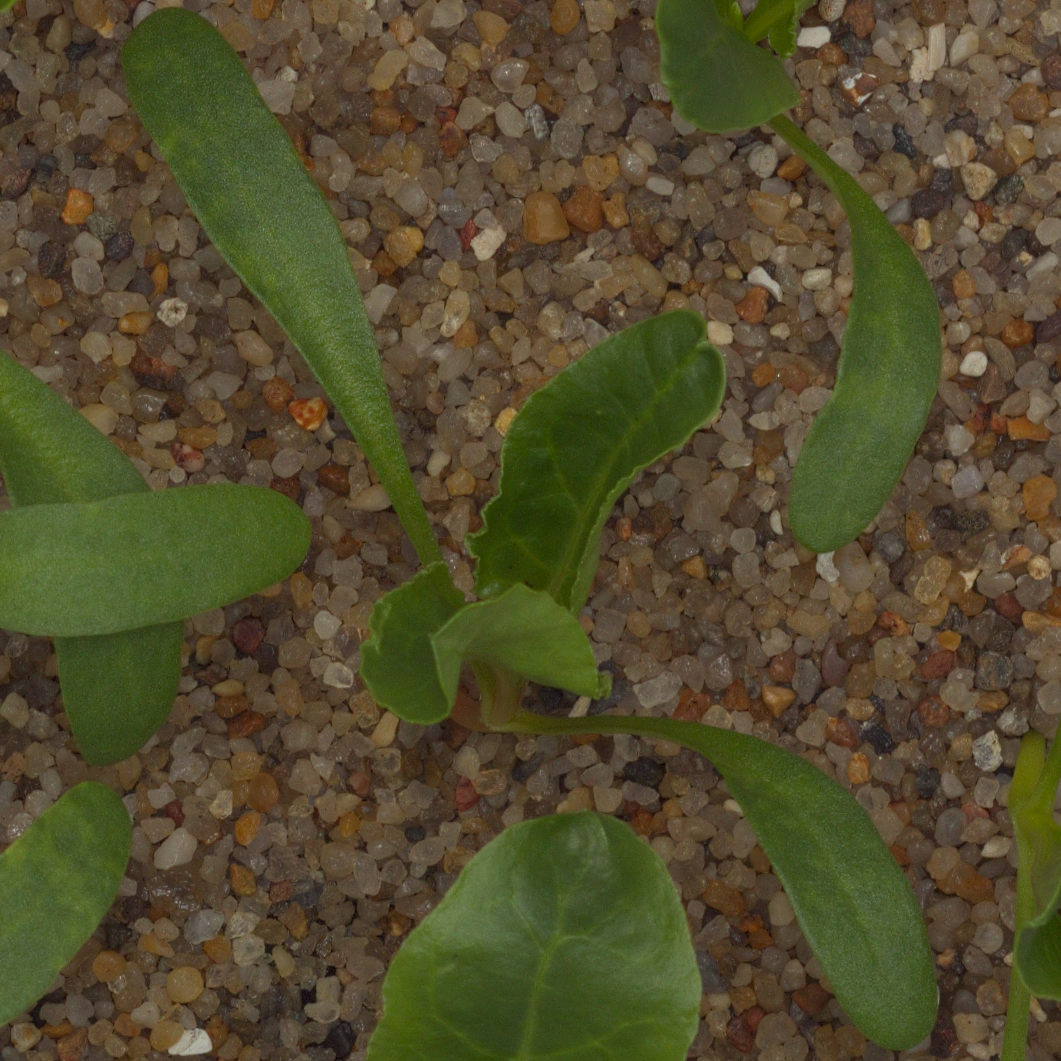
Label: sugar_beet